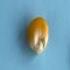
Maize quality: Good